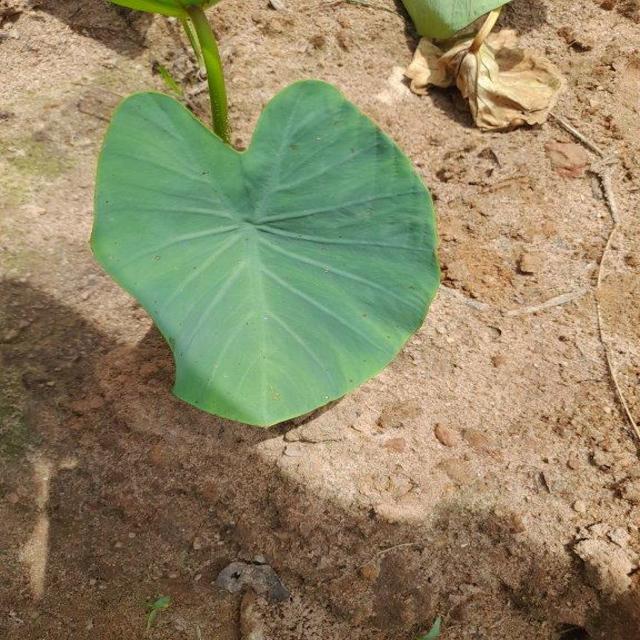
Label: Healthy